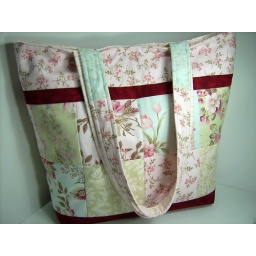
Very large tote bag in a soft pastels and deep red tones .